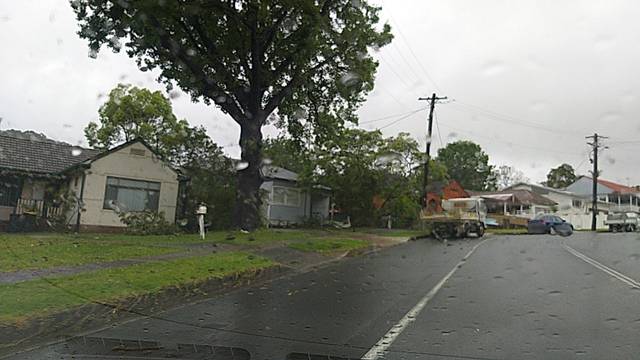
Region: Australia
Coordinates: -34.438, 150.869